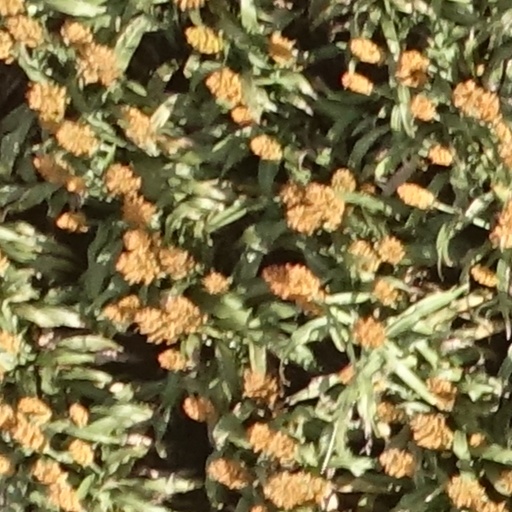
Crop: sorghum